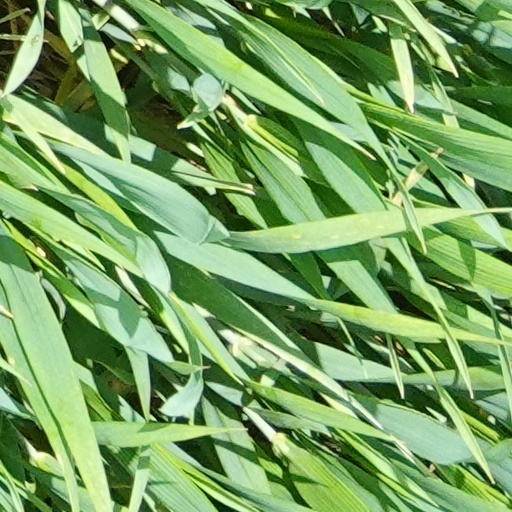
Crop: wheat